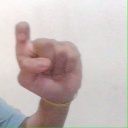
अक्षर: इ